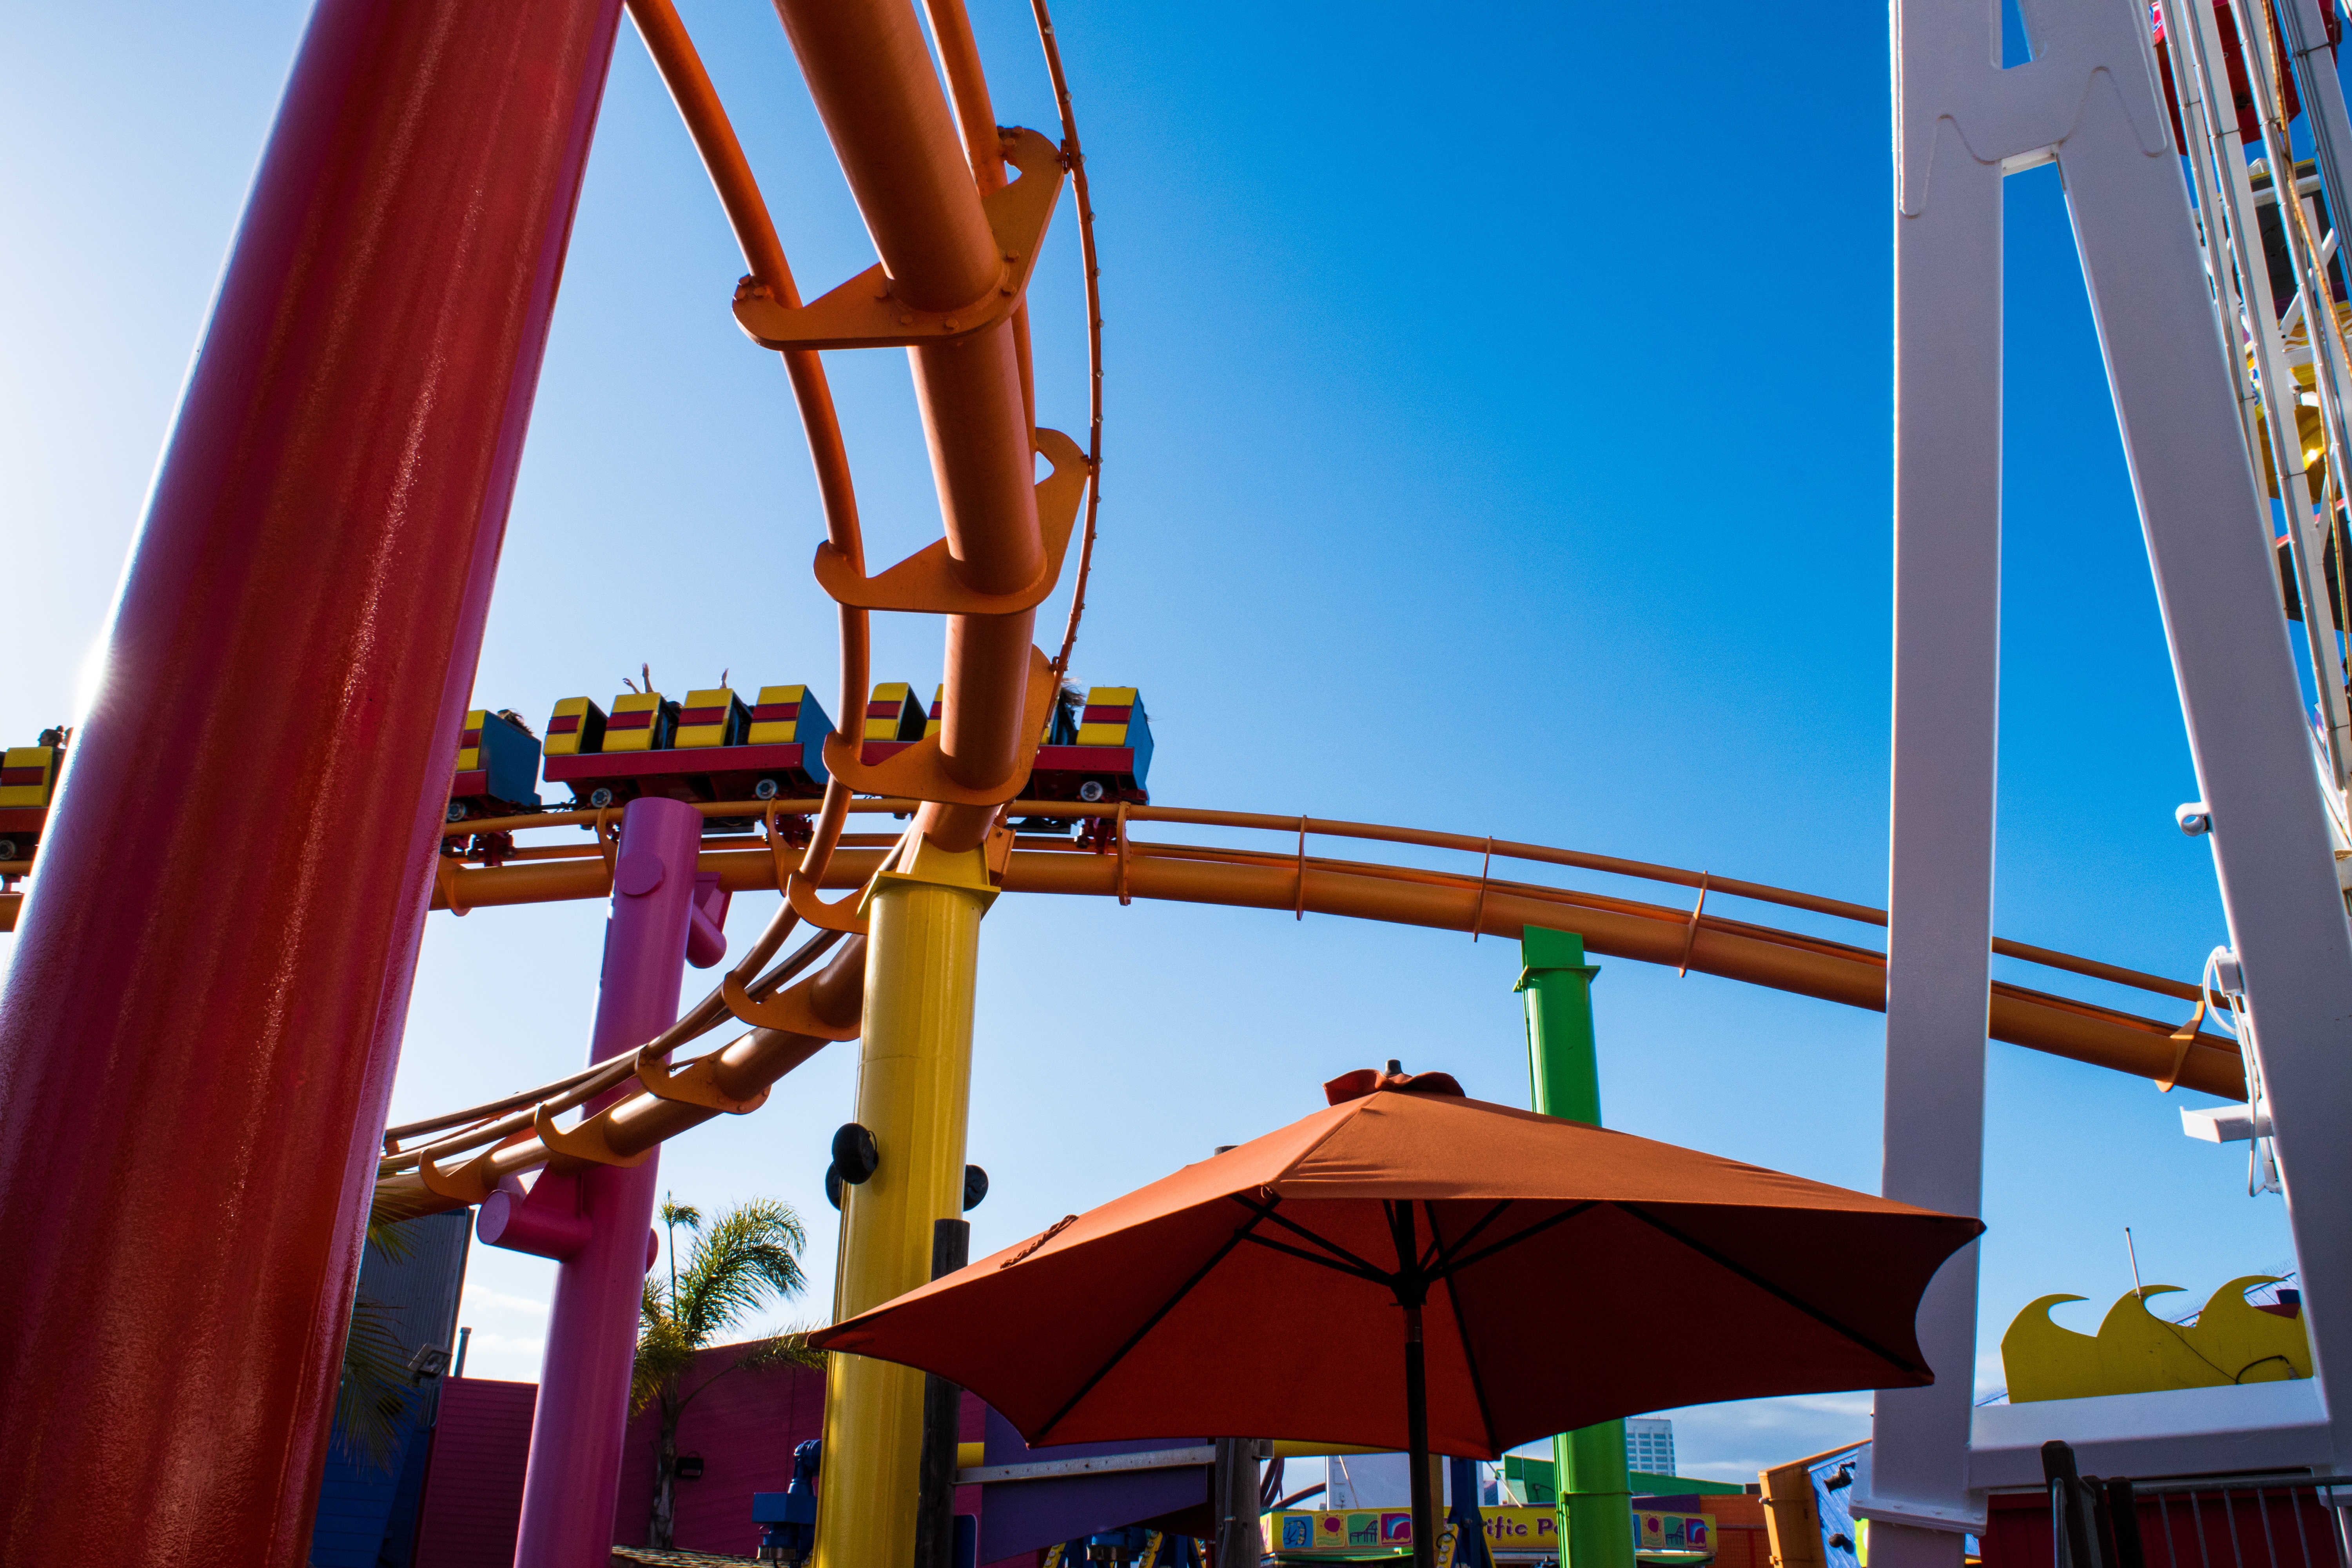
recreation, amusement park, park, leisure, roller coaster, resort, water park, amusement ride, outdoor recreation, nonbuilding structure